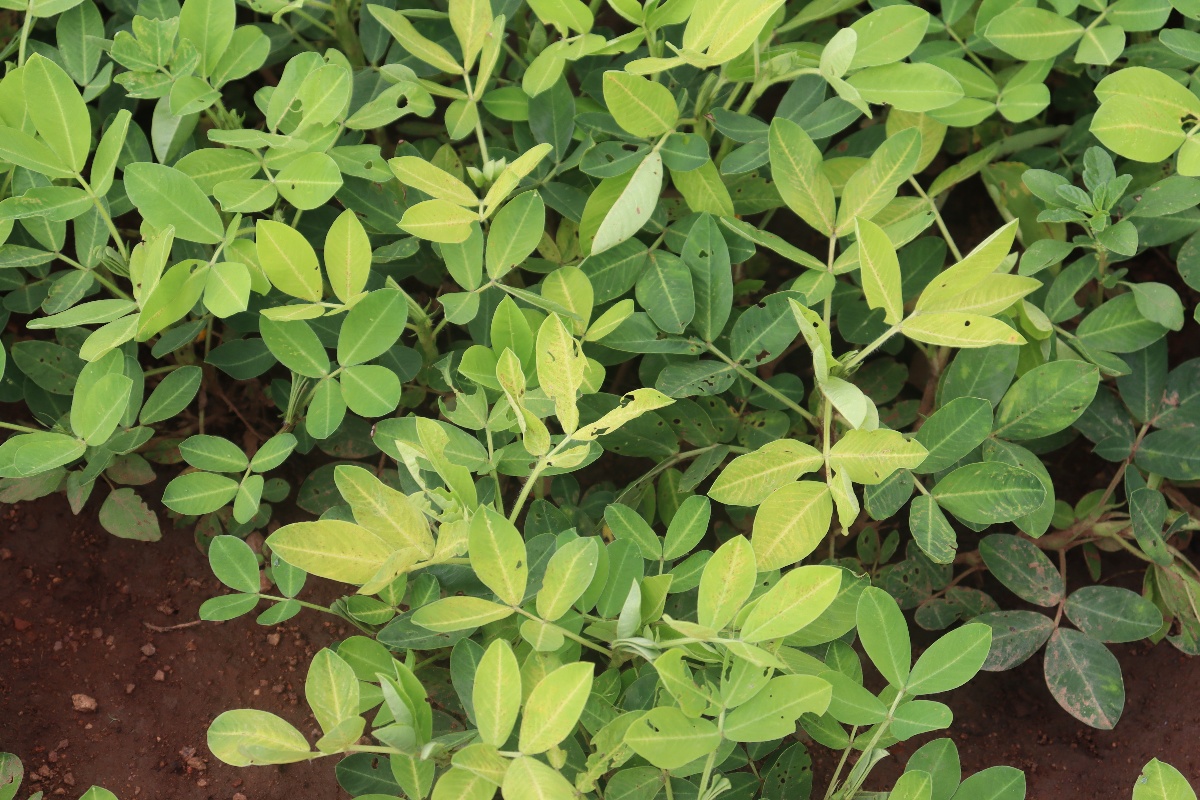
Label: nutrition deficiency